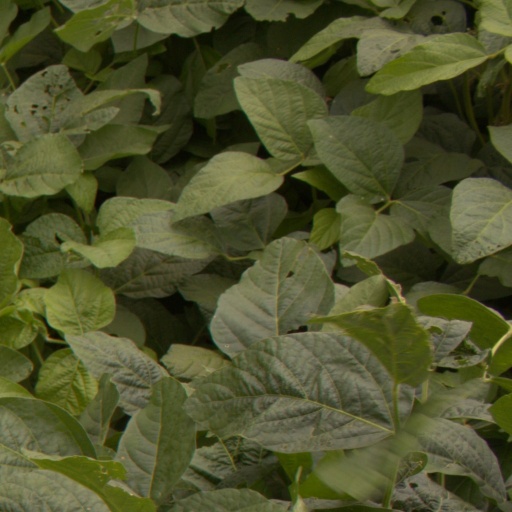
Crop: soybean